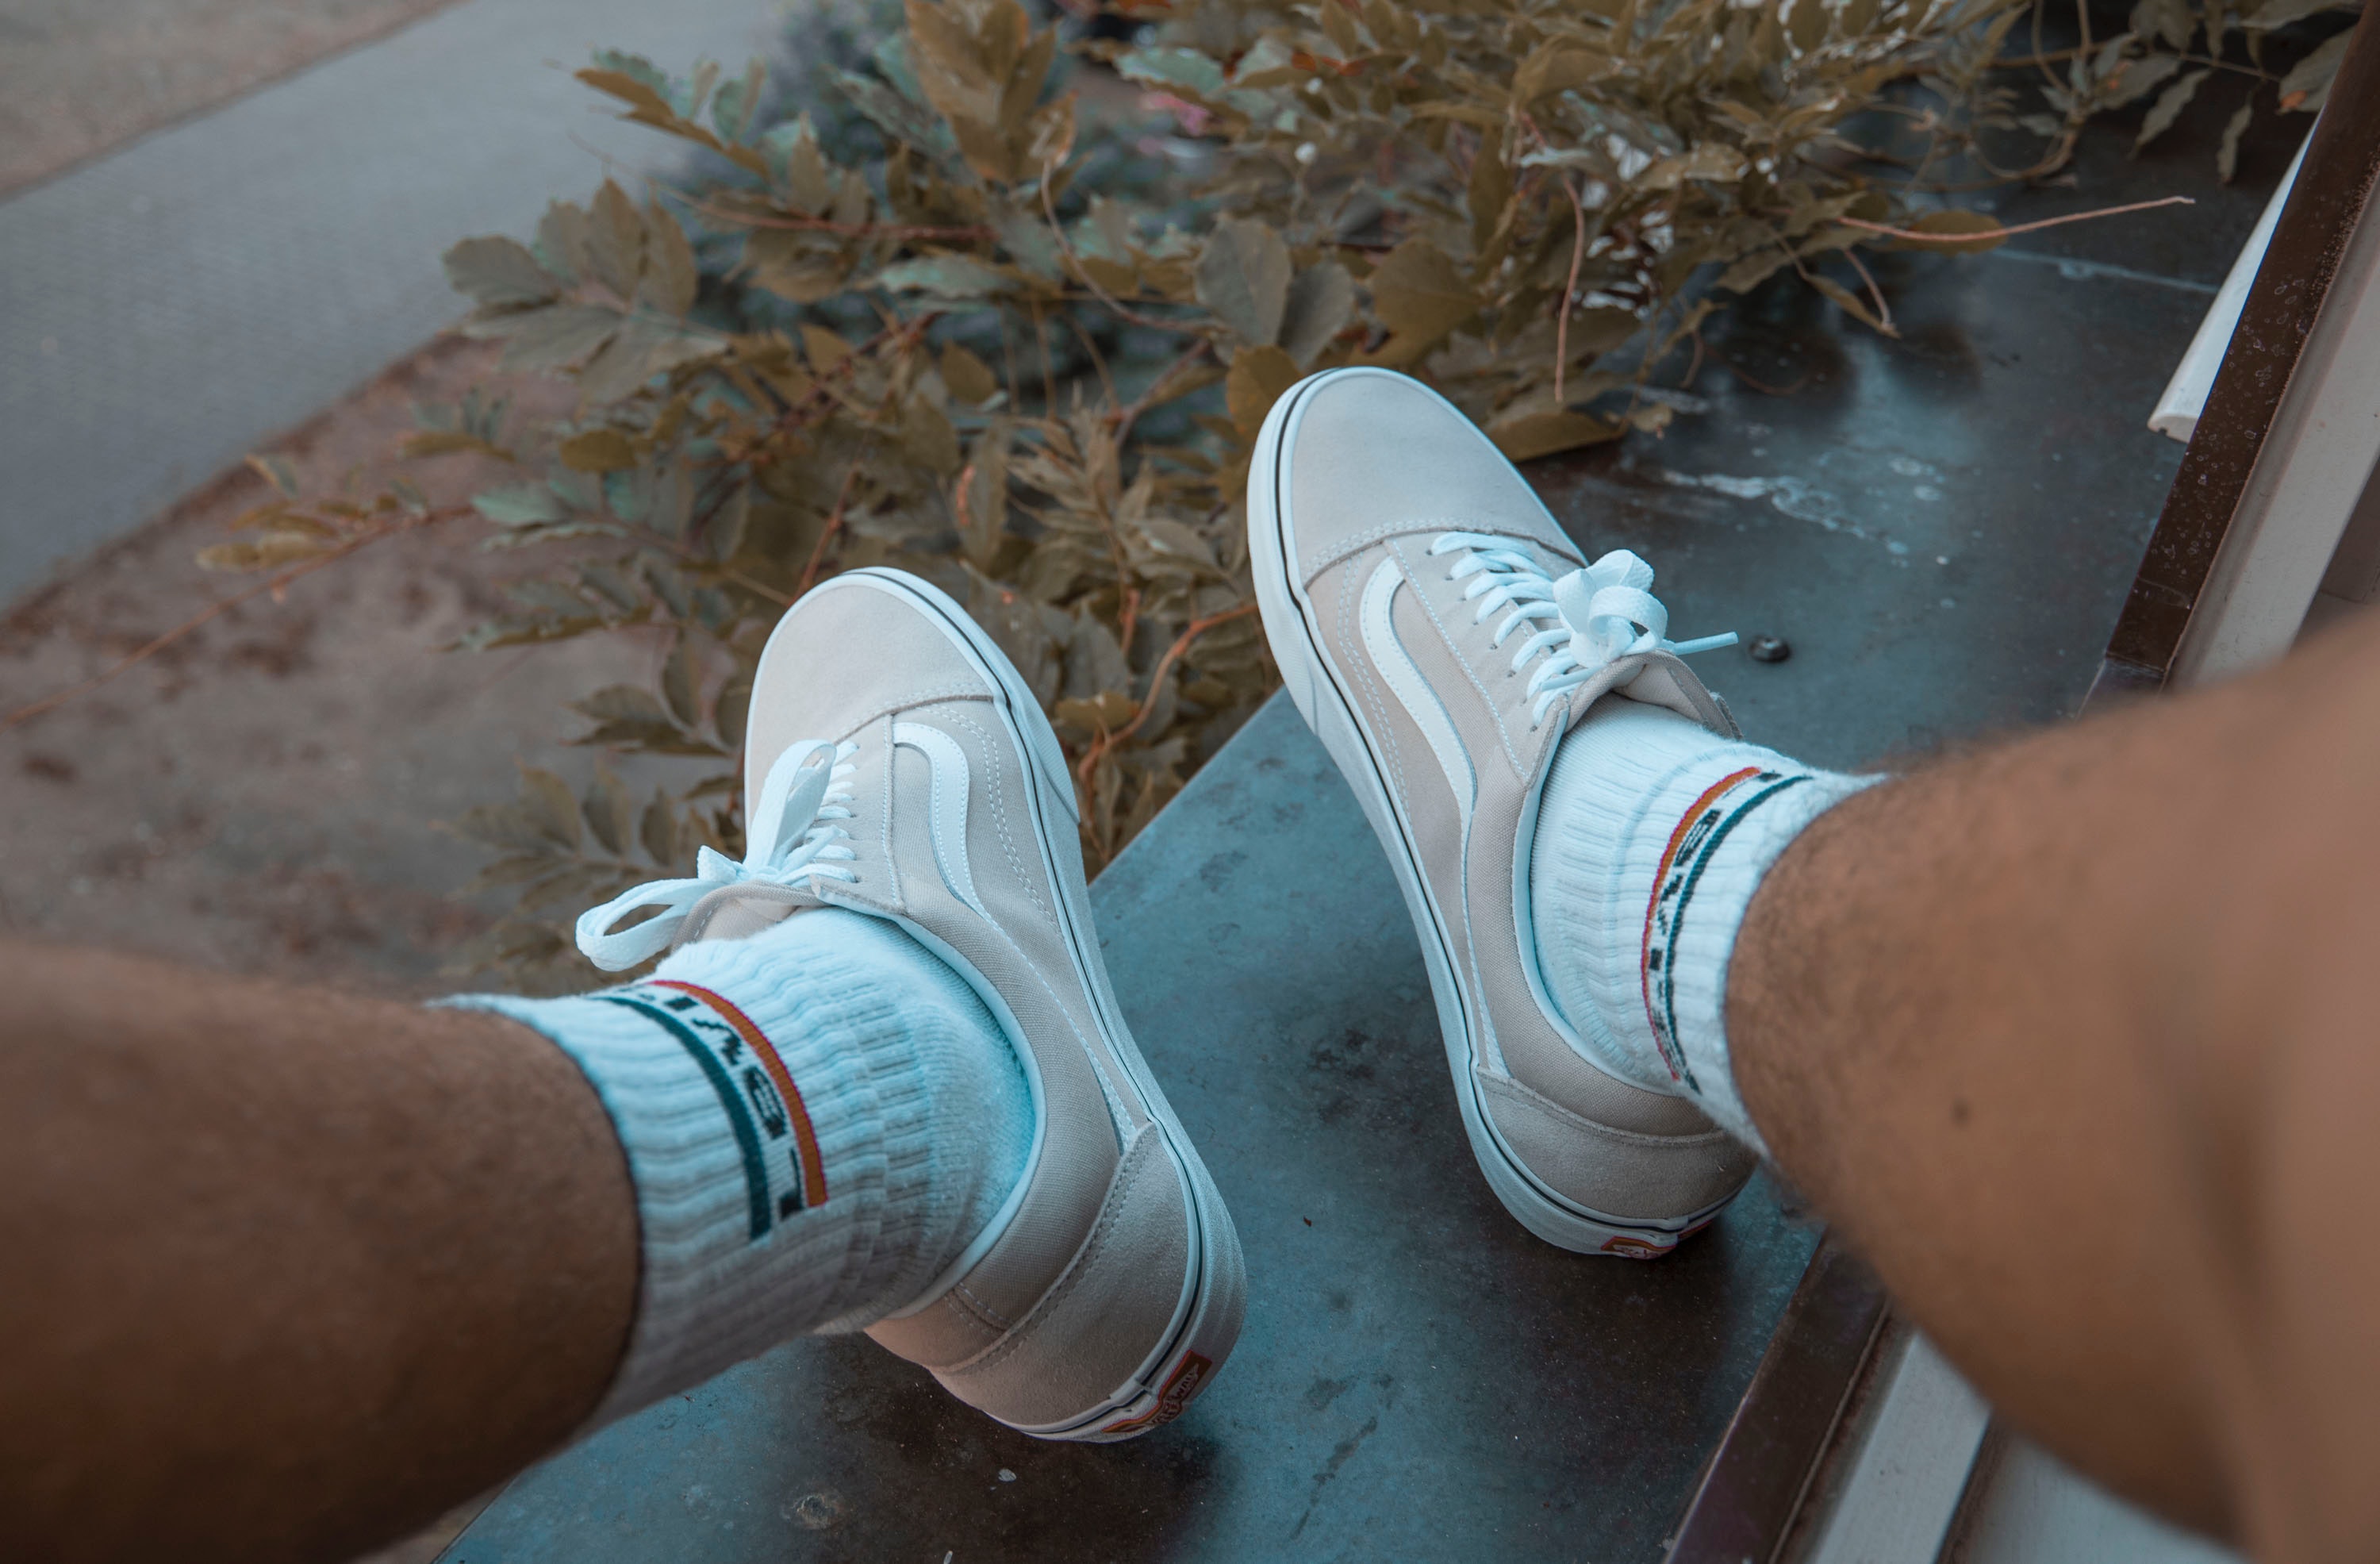
footwear, shoe, turquoise, teal, ankle, leg, sneakers, joint, human leg, athletic shoe, Plimsoll shoe, foot, outdoor shoe, skate shoe